Huaquechula

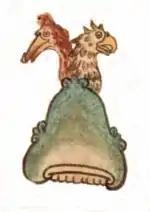
The name glyph in the Nahuatl language was a hill with the heads of an eagle and a roseate spoonbill.

The name comes from Nahuatl "cuauhquechollan" meaning "place of eagles and roseate spoonbills".